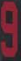
Number: 9